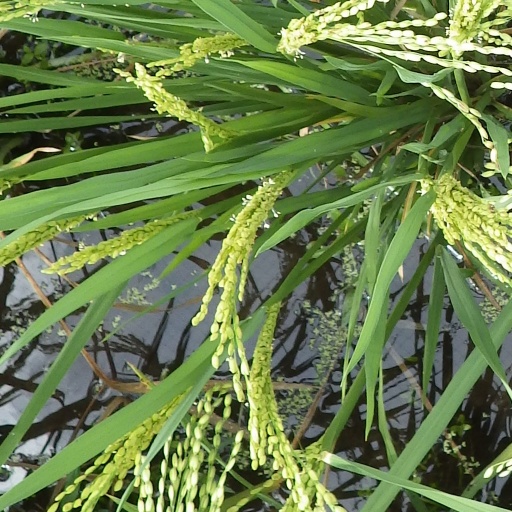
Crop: rice